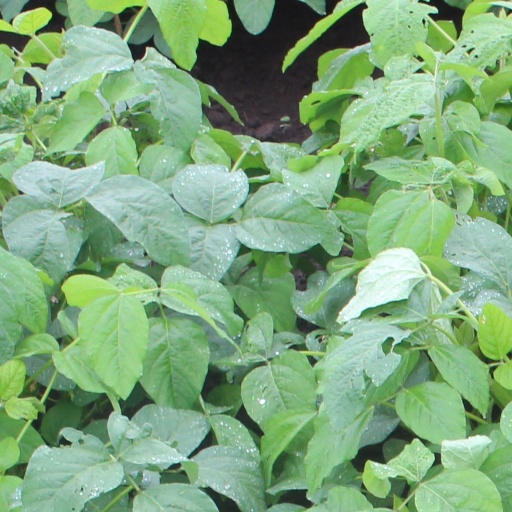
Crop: soybean